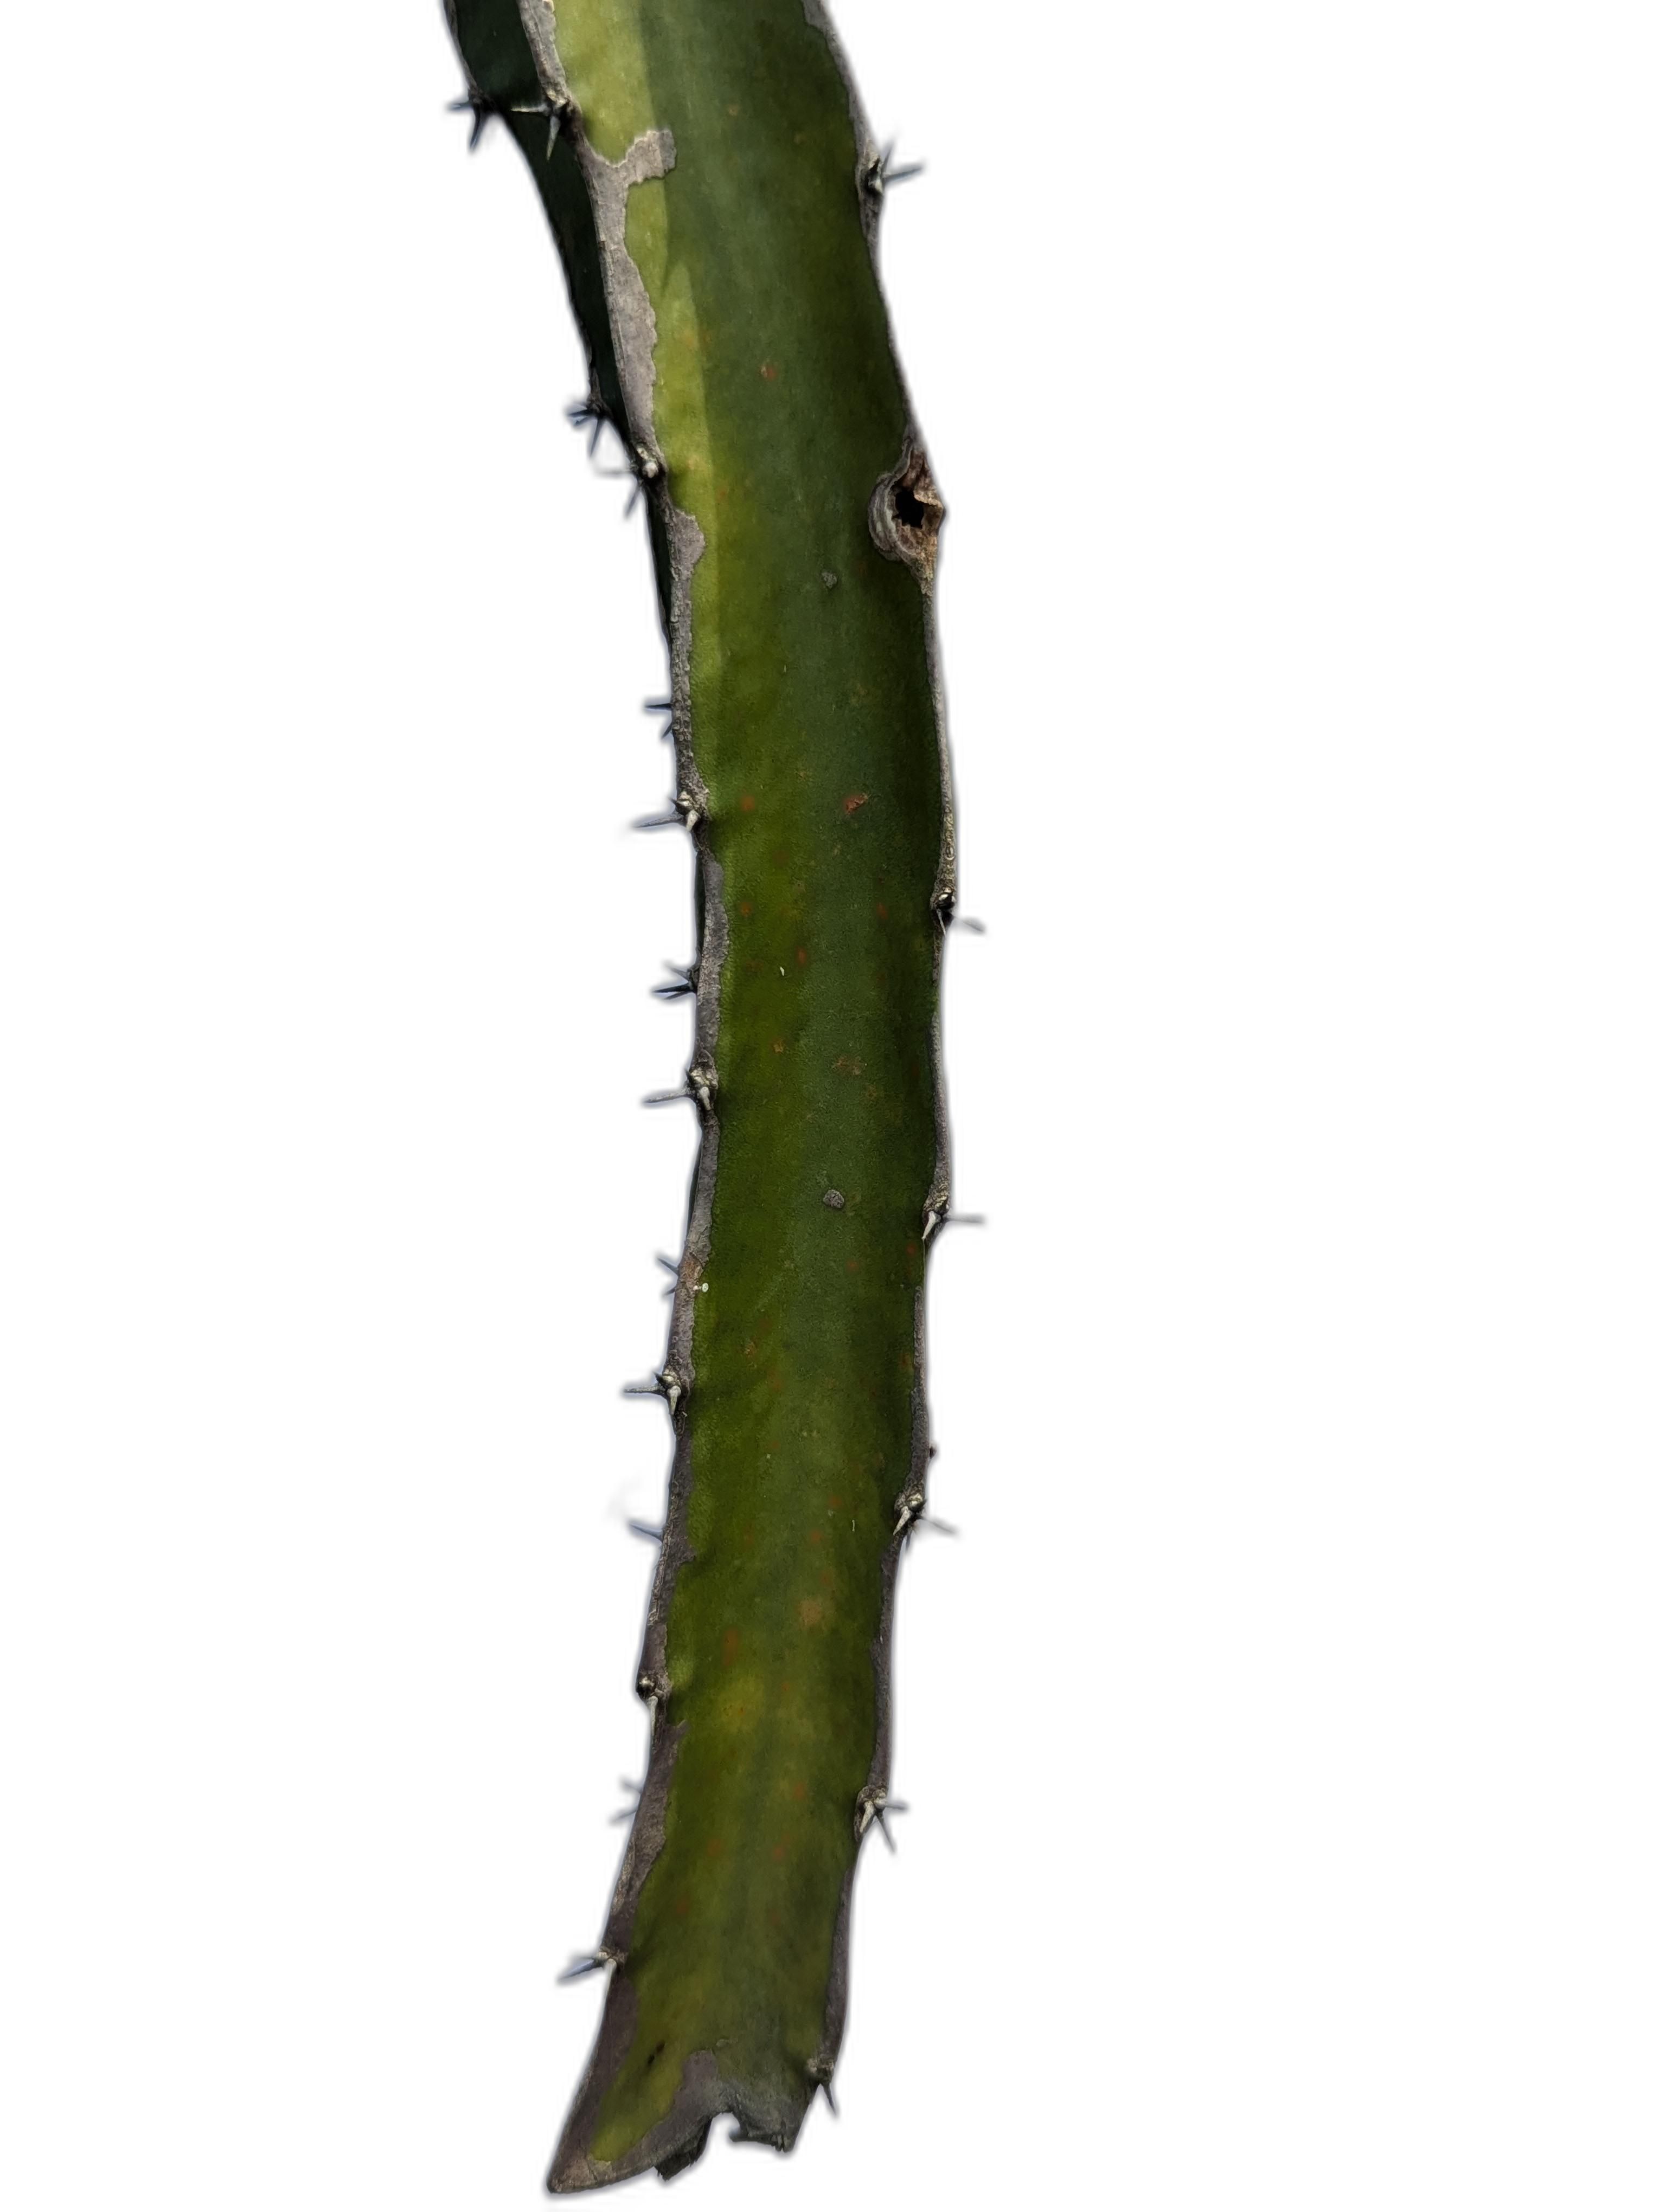
Label: Good leaf